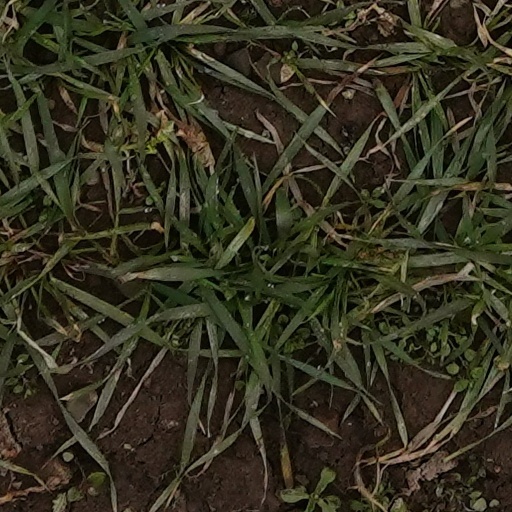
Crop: wheat